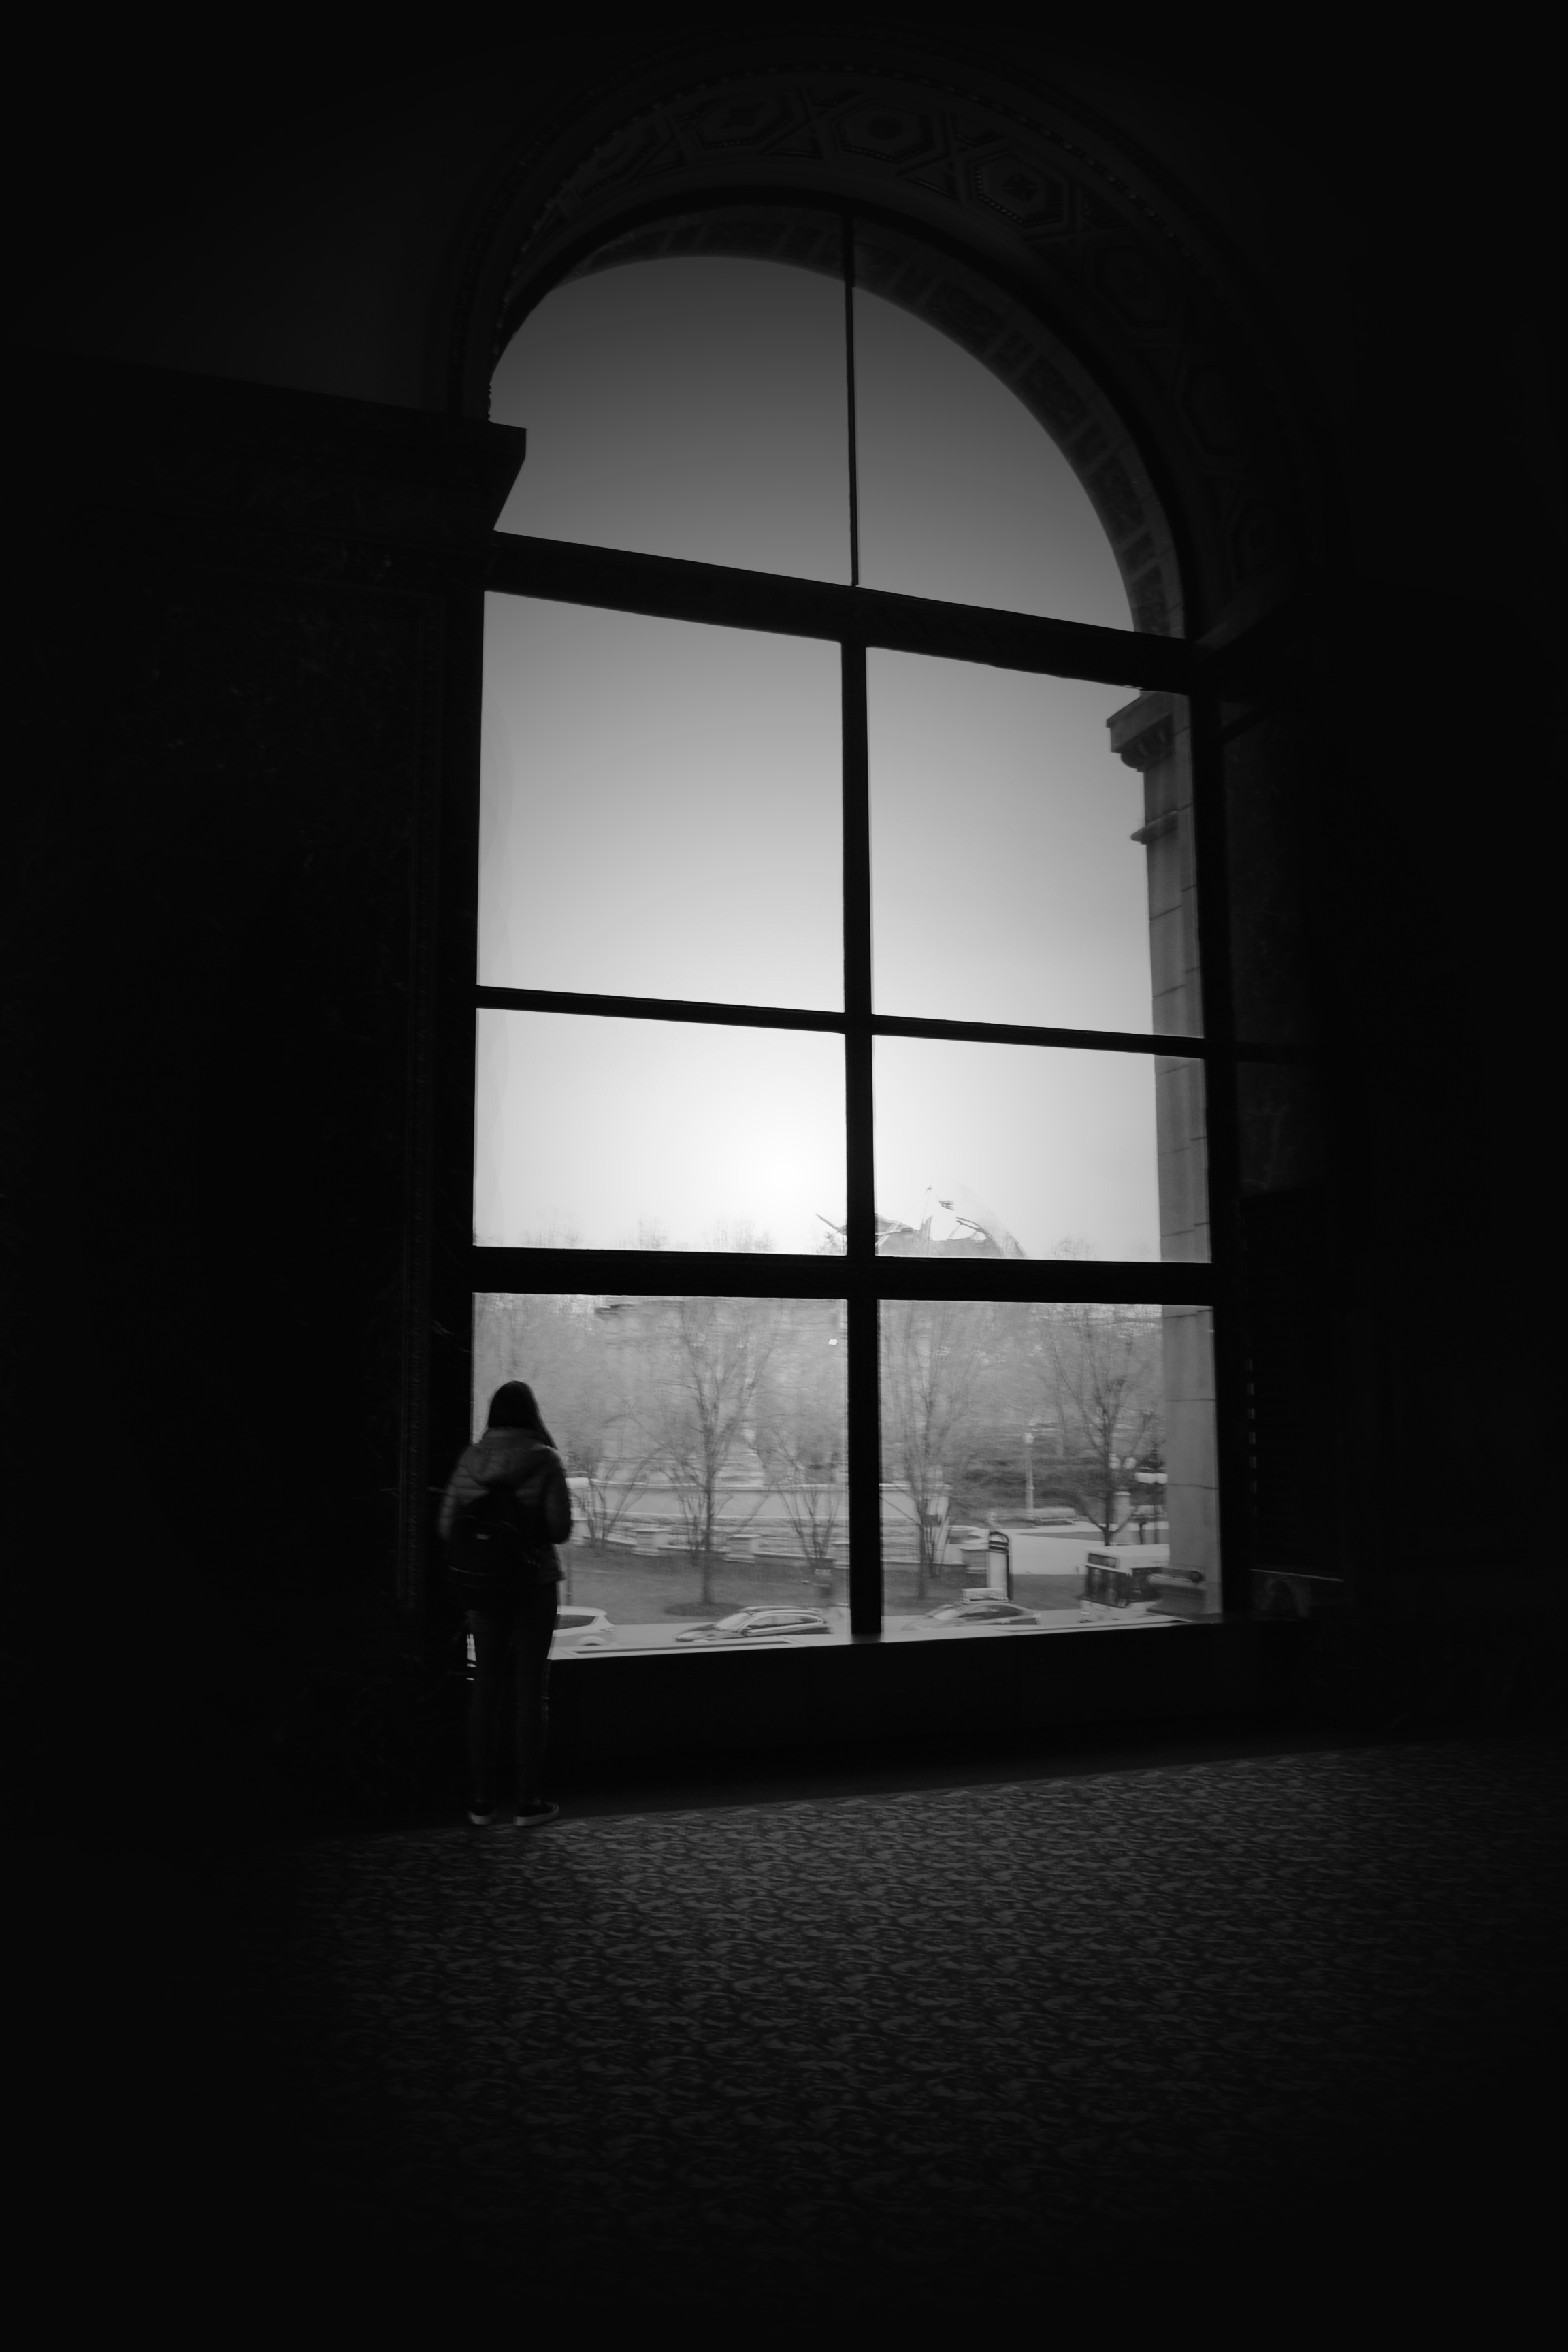
light, black and white, white, photography, house, window, wall, color, shadow, darkness, black, monochrome, lighting, interior design, symmetry, shape, monochrome photography, window covering